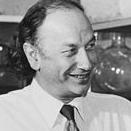
Age: 25